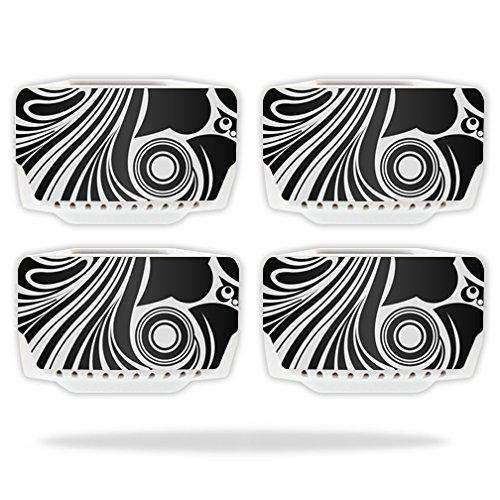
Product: MightySkins Skin Compatible with Blade Chroma Battery Batteries (4 Pack) wrap Cover Sticker Skins Black Vintage
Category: Toys & Games | Hobbies | Remote & App Controlled Vehicles & Parts | Remote & App Controlled Vehicle Parts
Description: Add style to your Blade Chroma Battery 4 pack.
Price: $12.99
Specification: ProductDimensions:17x1x11inches|ItemWeight:0.16ounces|ShippingWeight:1pounds(Viewshippingratesandpolicies)|ASIN:B01DDUQ264|Itemmodelnumber:BLCHROMBAT-BlackVintage